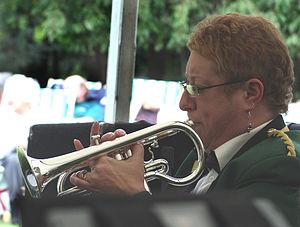
Un brass band est un ensemble musical composé d'instruments de la famille des cuivres et d'une section plus ou moins importante de percussions. Il se distingue de la fanfare par son instrumentarium, son effectif, son répertoire et sa zone géographique.